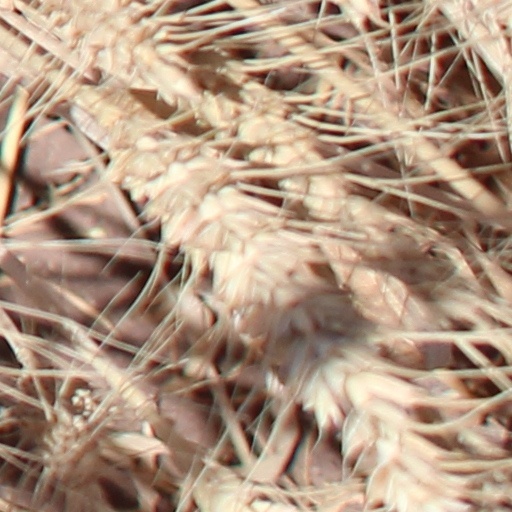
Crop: wheat